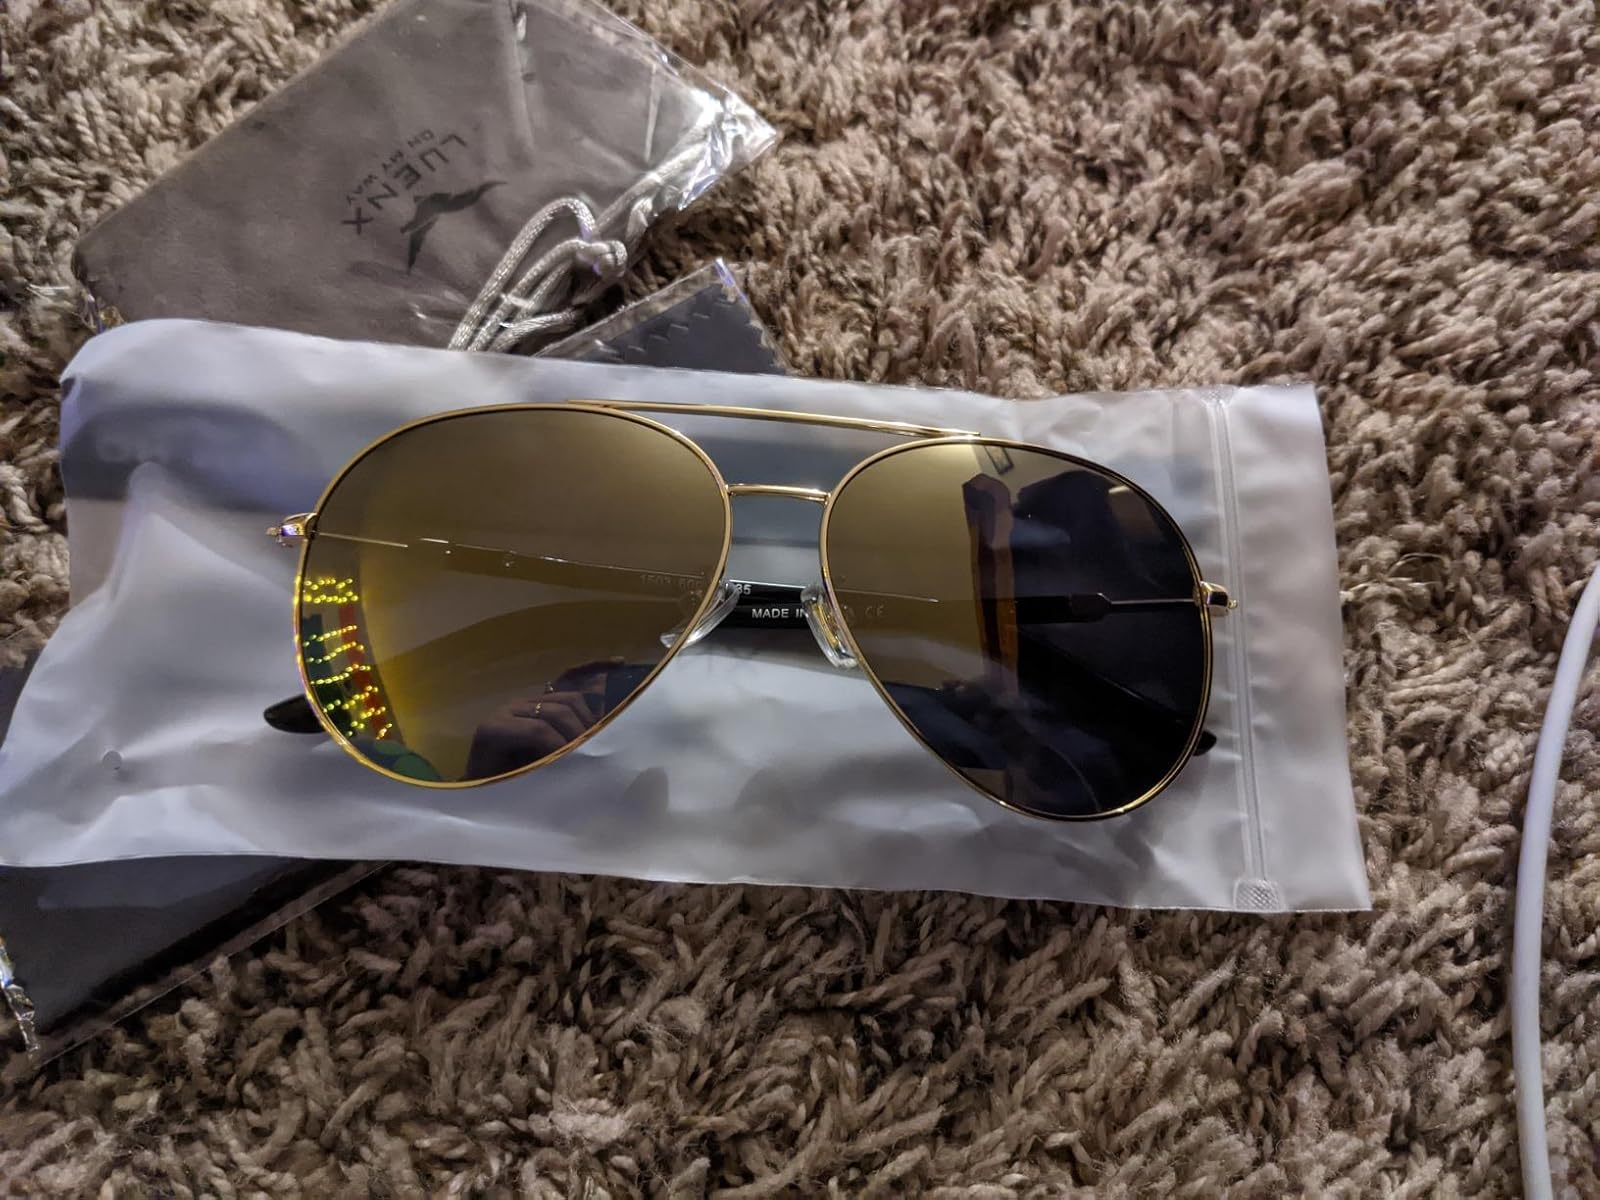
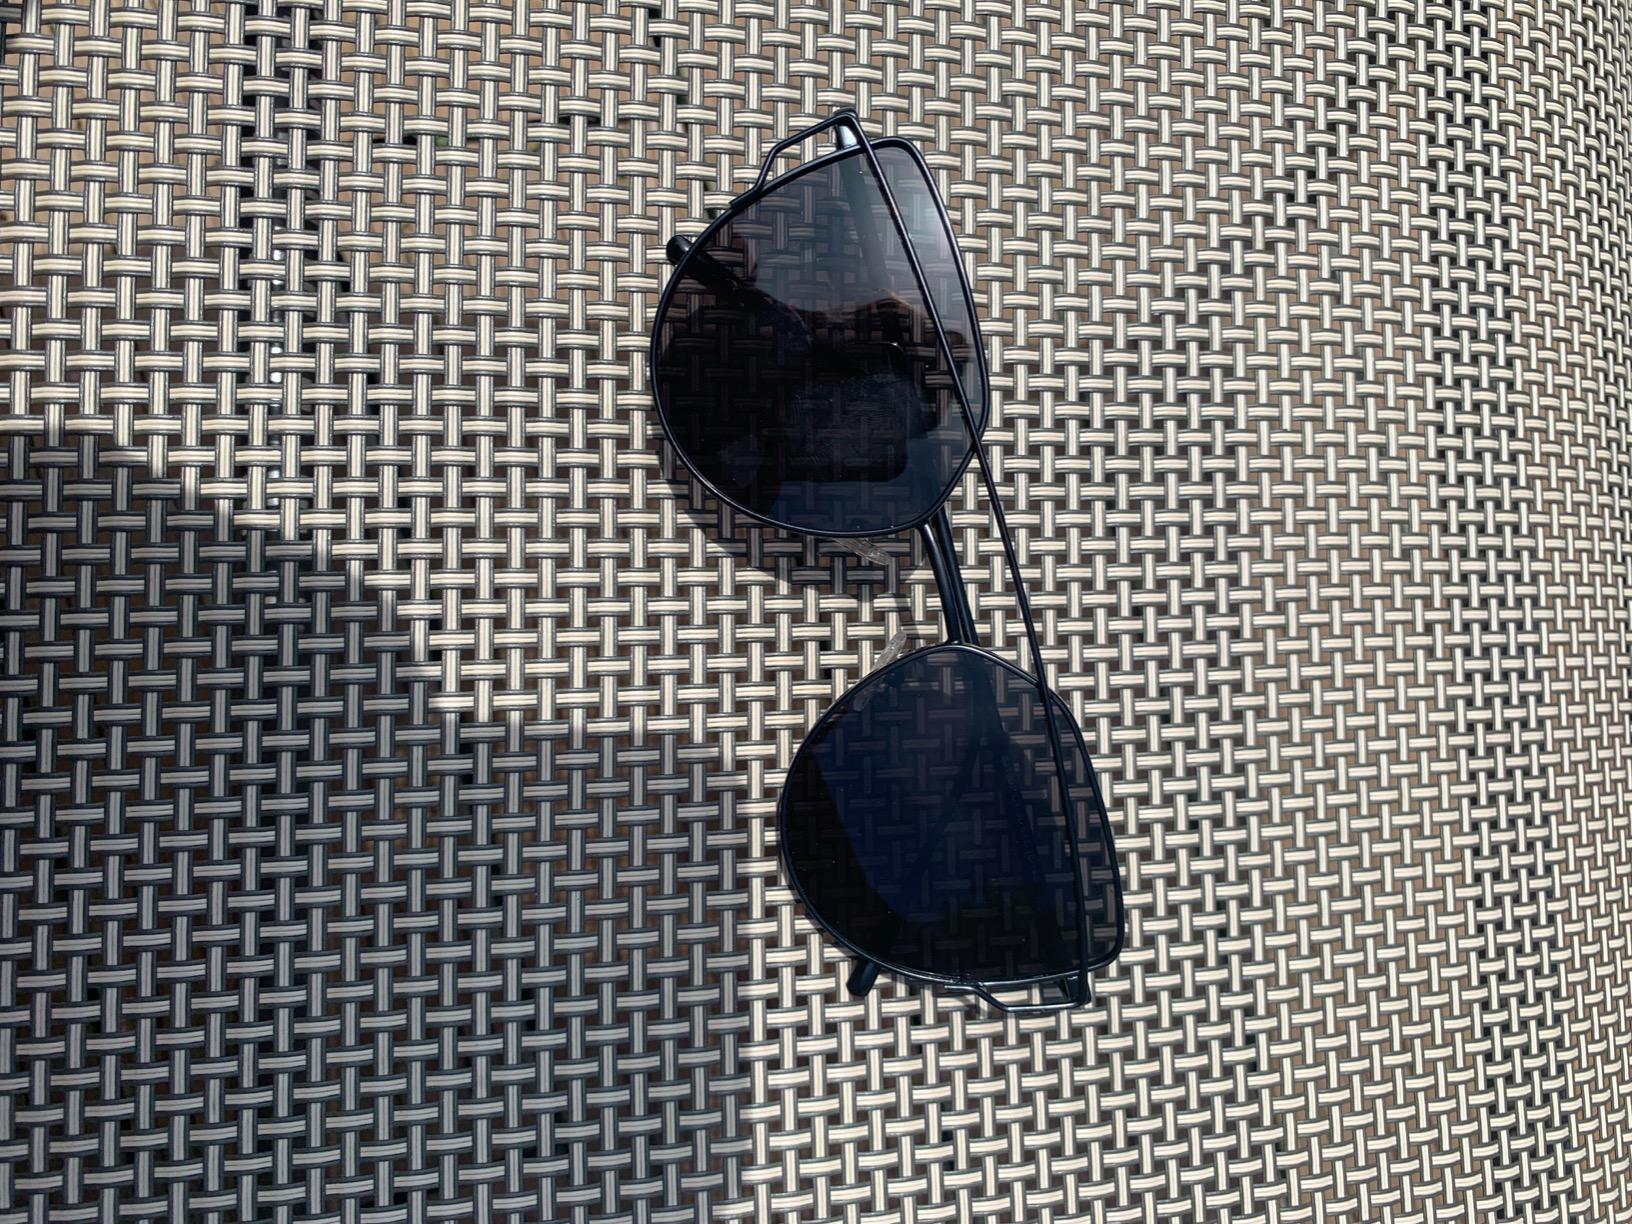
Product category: accessories_sunglasses
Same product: no